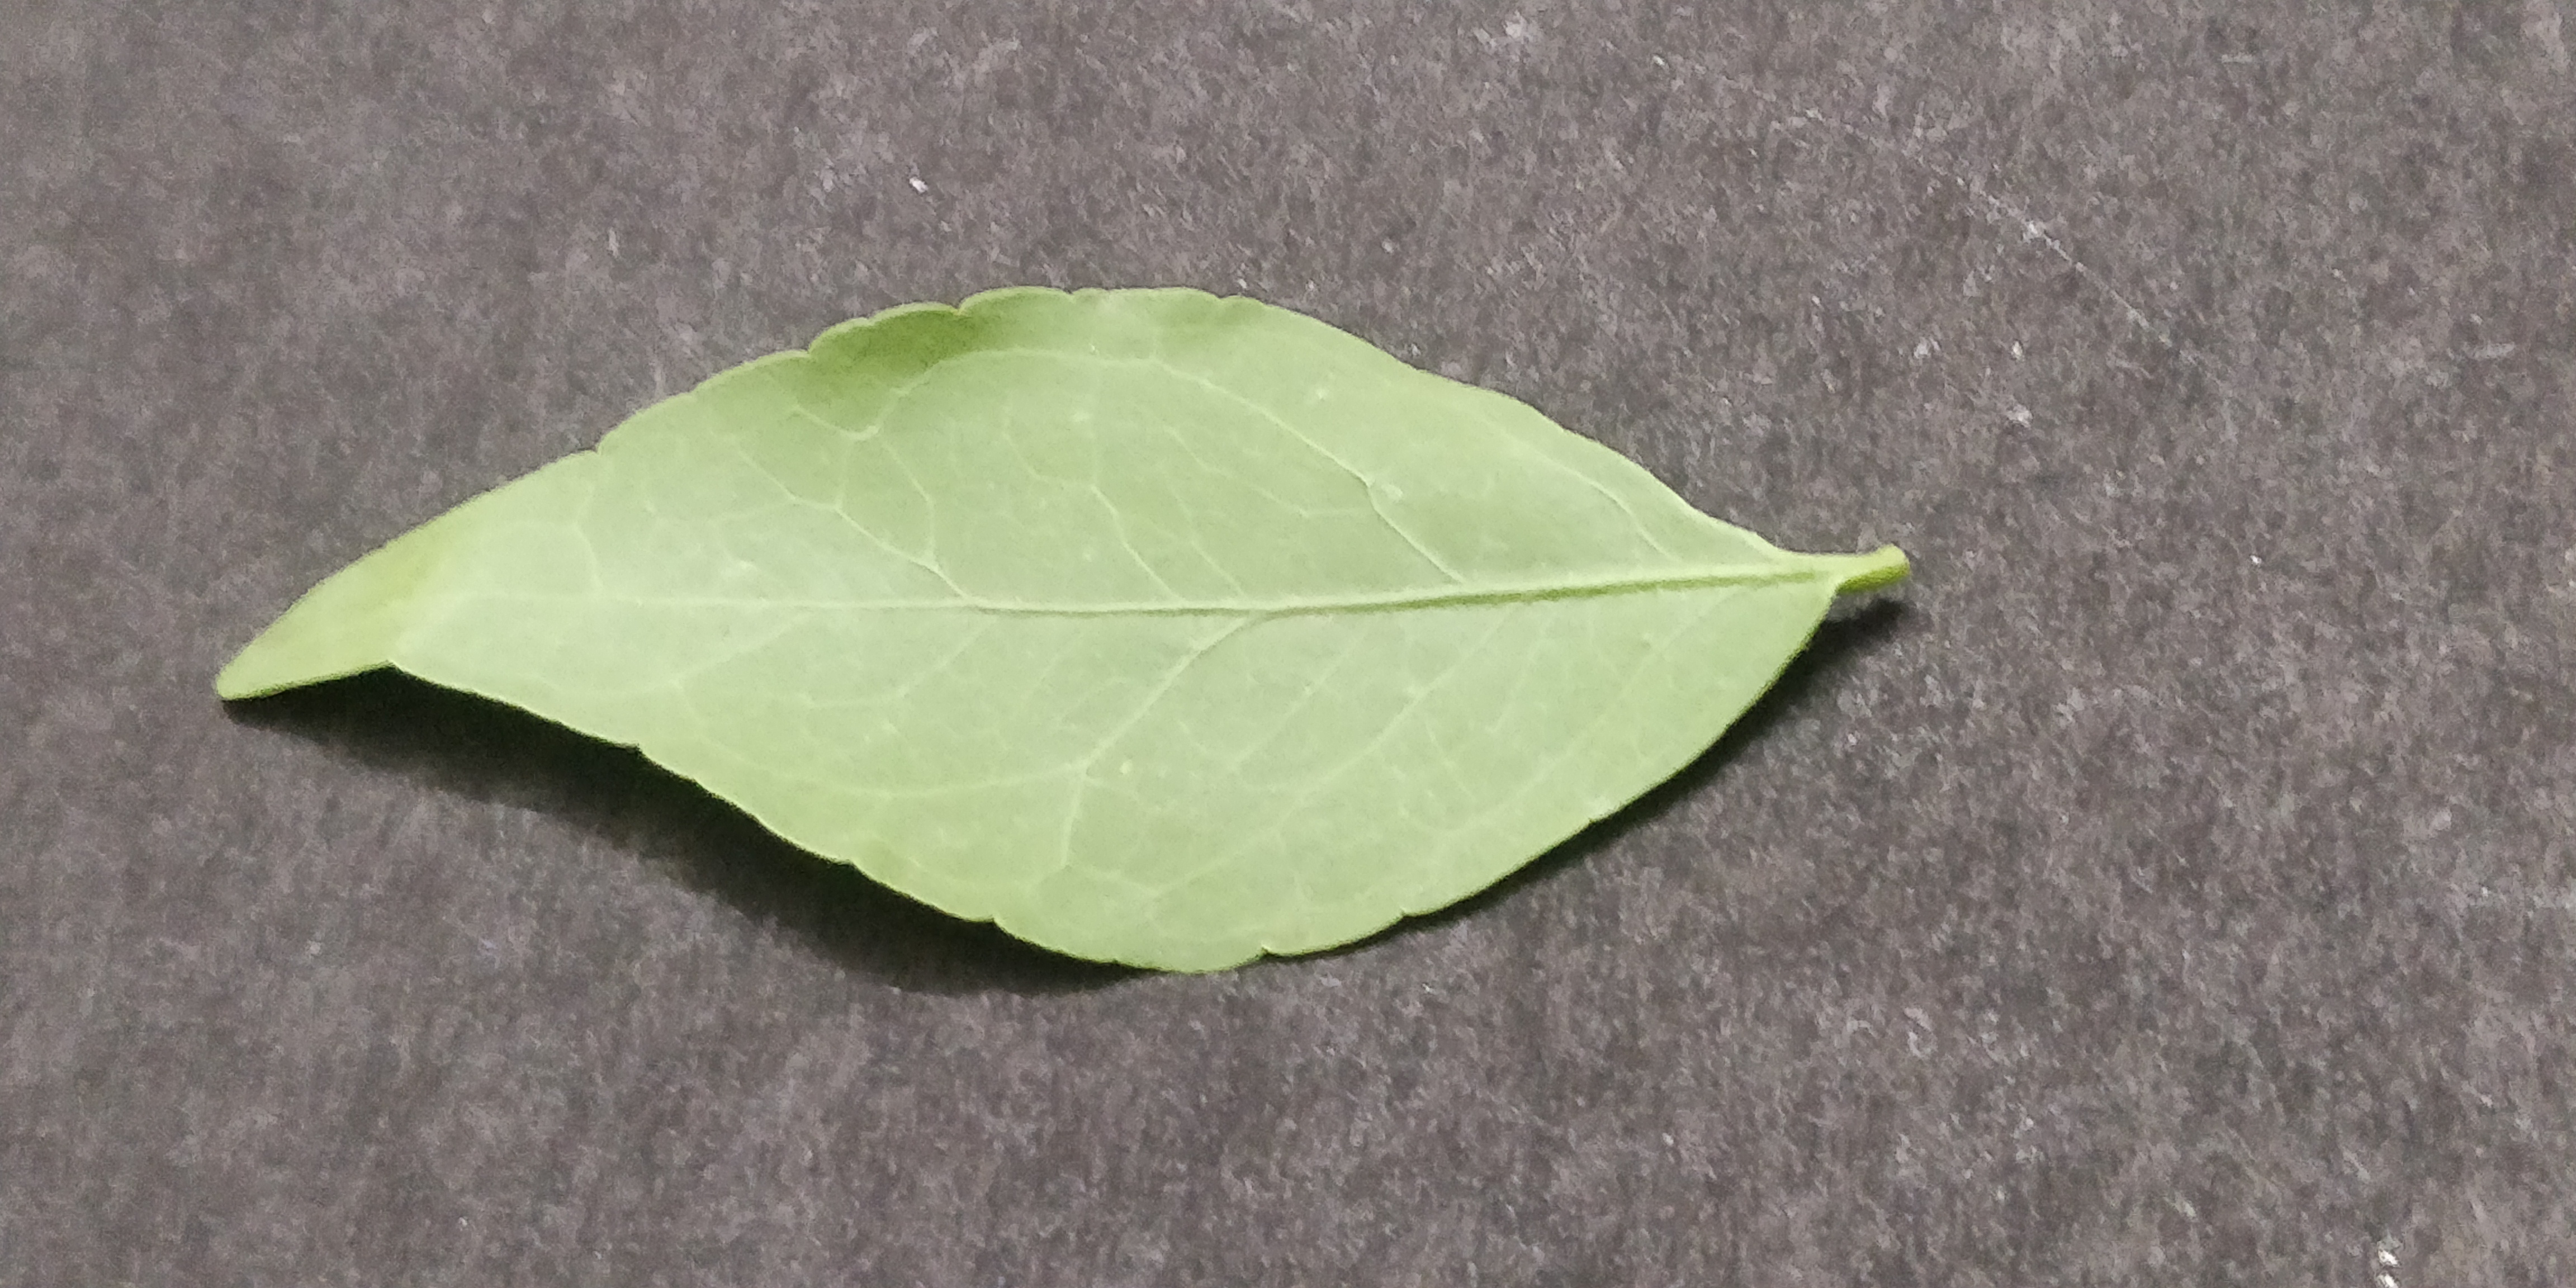
Plant species: Bael